Juan Gundlach

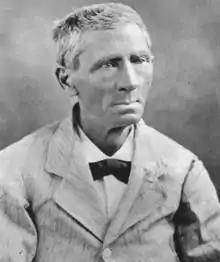

Juan Cristóbal Gundlach (July 17, 1810 - March 14, 1896) was a German-Cuban naturalist and taxonomist.